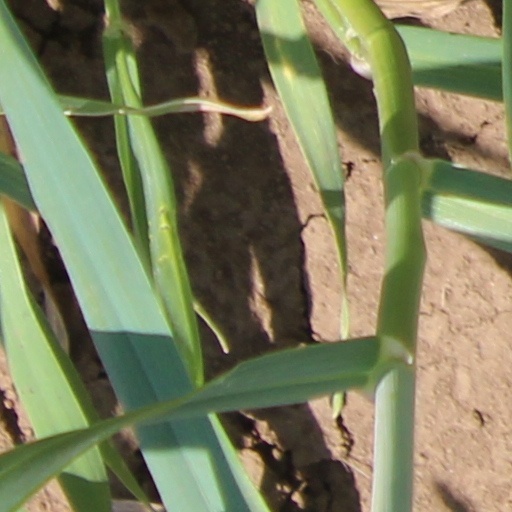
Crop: wheat